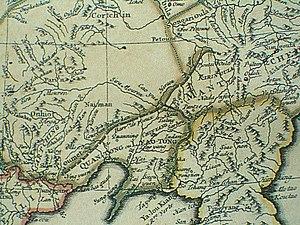
Carte la plus generale et qui comprend la Chine, la Tartarie Chinoise, et le Thibet. Dressee sur les cartes particuliers des RR PP Jesuites, par le Sr. d'Anville..., qui ya joint le pays compris entre Kashgar et la mar Caspienne, tire des geographes et des historiens orientaux